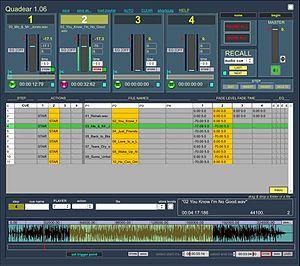
interace de Quadear
Les logiciels de technique de spectacle assistent les différents concepteurs et régisseurs d'un spectacle dans leur travail. Ils remplacent ou complètent les matériels existants. Ils permettent le contrôle d'une ou de plusieurs tâches mettant en œuvre une ou des techniques spécifiques. Ils permettent la synchronisation d'événements, la restitution en temps réel, le déclenchement centralisé ou dynamique d'effets sonores, lumineux ou de mouvements de décor.